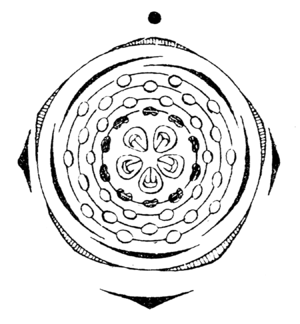
Les spirées sont des arbustes de la famille des Rosacées dont la taille varie de 0,5 m à 2 m suivant les espèces.
Les Rosaceae sont une famille botanique qui réunit environ 3 370 espèces réparties en plus d'une centaine de genres.